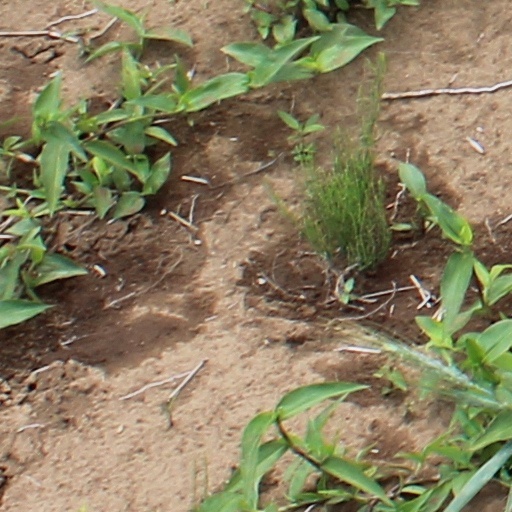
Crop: wheat